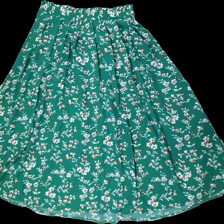
View: front
Type: Skirt
Category: Ladies
Brand: Not in the list
Brand text on label: Shein
Colors: Green, White, Brown
Material: 100% Polyester
Pattern: Floral print
Cut: Loose
Size: L
Season: All
Price range: 50-100
Recommended usage: Reuse